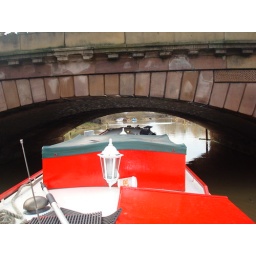
This was another close call going under bridge on the river nene Feb 2010 Ian+Traceys pirate boat